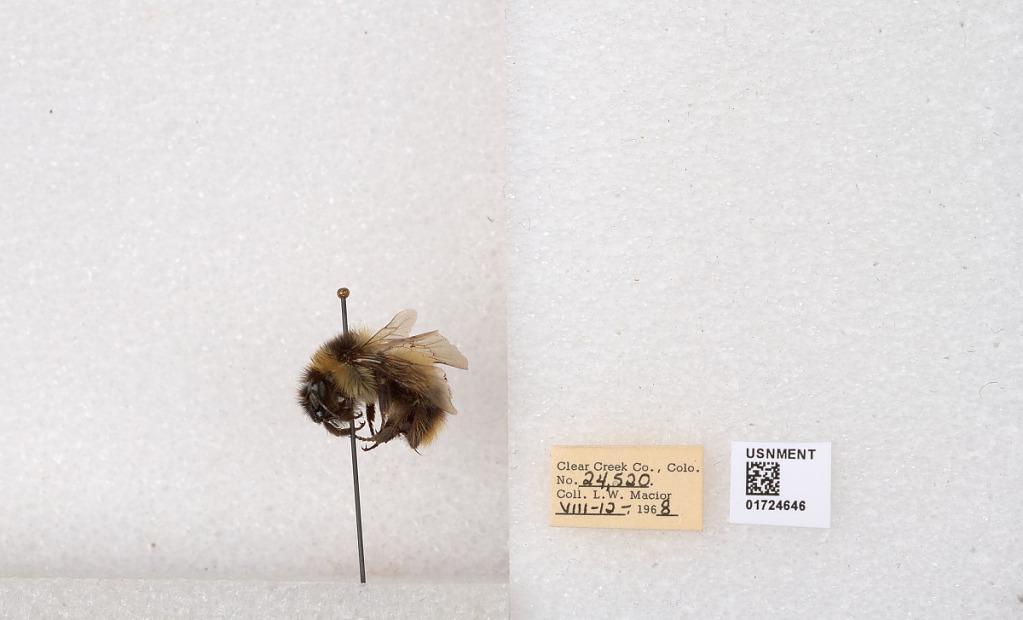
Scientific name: Bombus kirbyellus
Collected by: L. Macior
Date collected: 1968-8-12
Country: United States
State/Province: Colorado
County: Clear Creek
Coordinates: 39.6891, -105.644